"M" Is for Malice

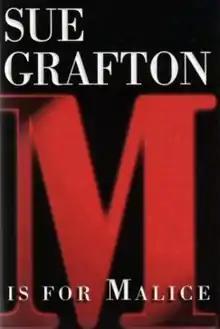
First edition cover

"M" Is for Malice is the 13th novel in Sue Grafton's "Alphabet" series of mystery novels and features Kinsey Millhone, a private eye based in Santa Teresa, California. The novel is set in 1986.